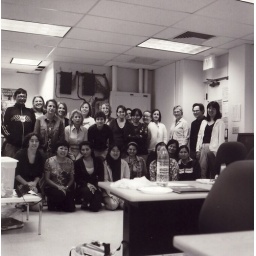
(with a nice photo of a water bottle in front of my Collection Management class in Bilger 319)